VA-104 (U.S. Navy)

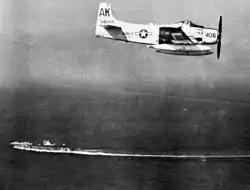
VA-104 AD-6 in flight above , visible below, in 1958

VA-104 was an Attack Squadron of the United States Navy. It was established as Fighter Squadron VF-104 on 1 May 1952, and redesignated VA-104 in December 1953. The squadron was disestablished on 31 March 1959. Its nickname was "Hell's Archers".